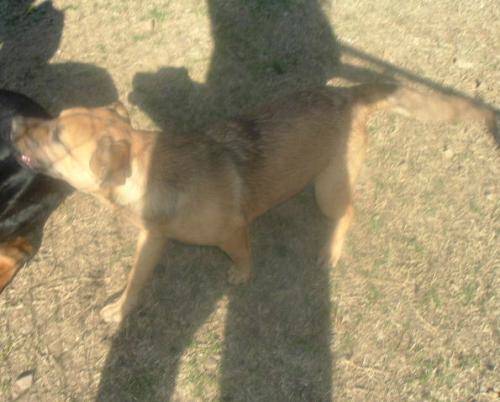
Label: dog